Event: Nepal Earthquake
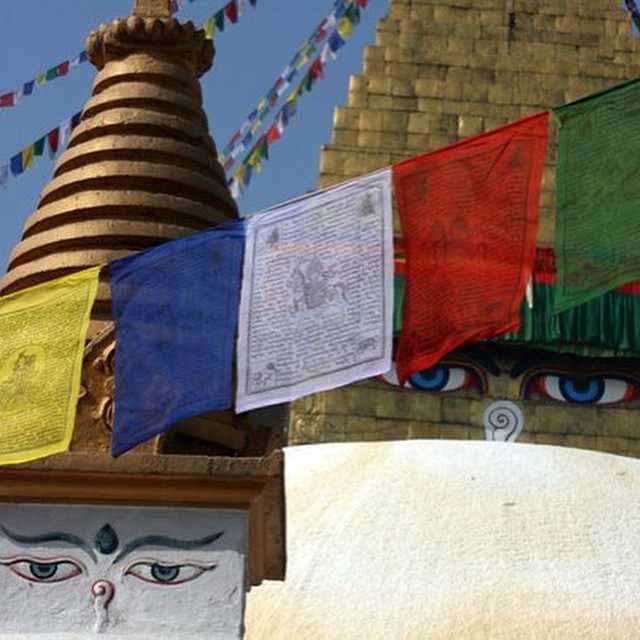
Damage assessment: no_damage